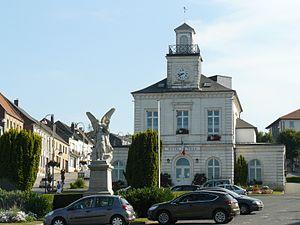
Mairie et monument aux morts de Fruges
Fruges est une commune française située dans le département du Pas-de-Calais en région Hauts-de-France.